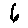
Label: 6